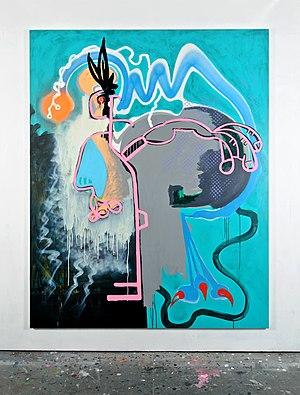
Peinture de Xavier Noiret-Thomé, 2008
Xavier Noiret-Thomé est un artiste peintre français, né le 2 février 1971 à Charleville-Mézières.